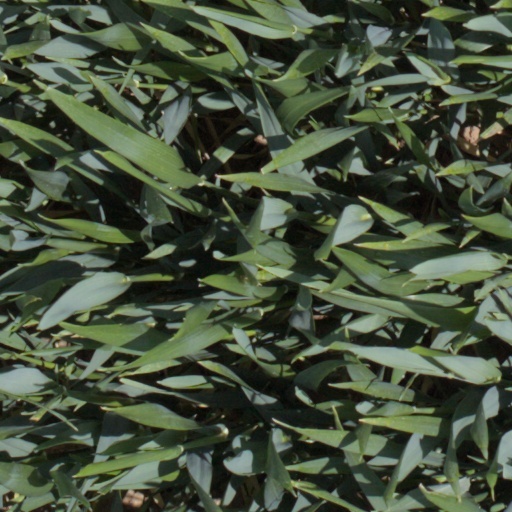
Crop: wheat